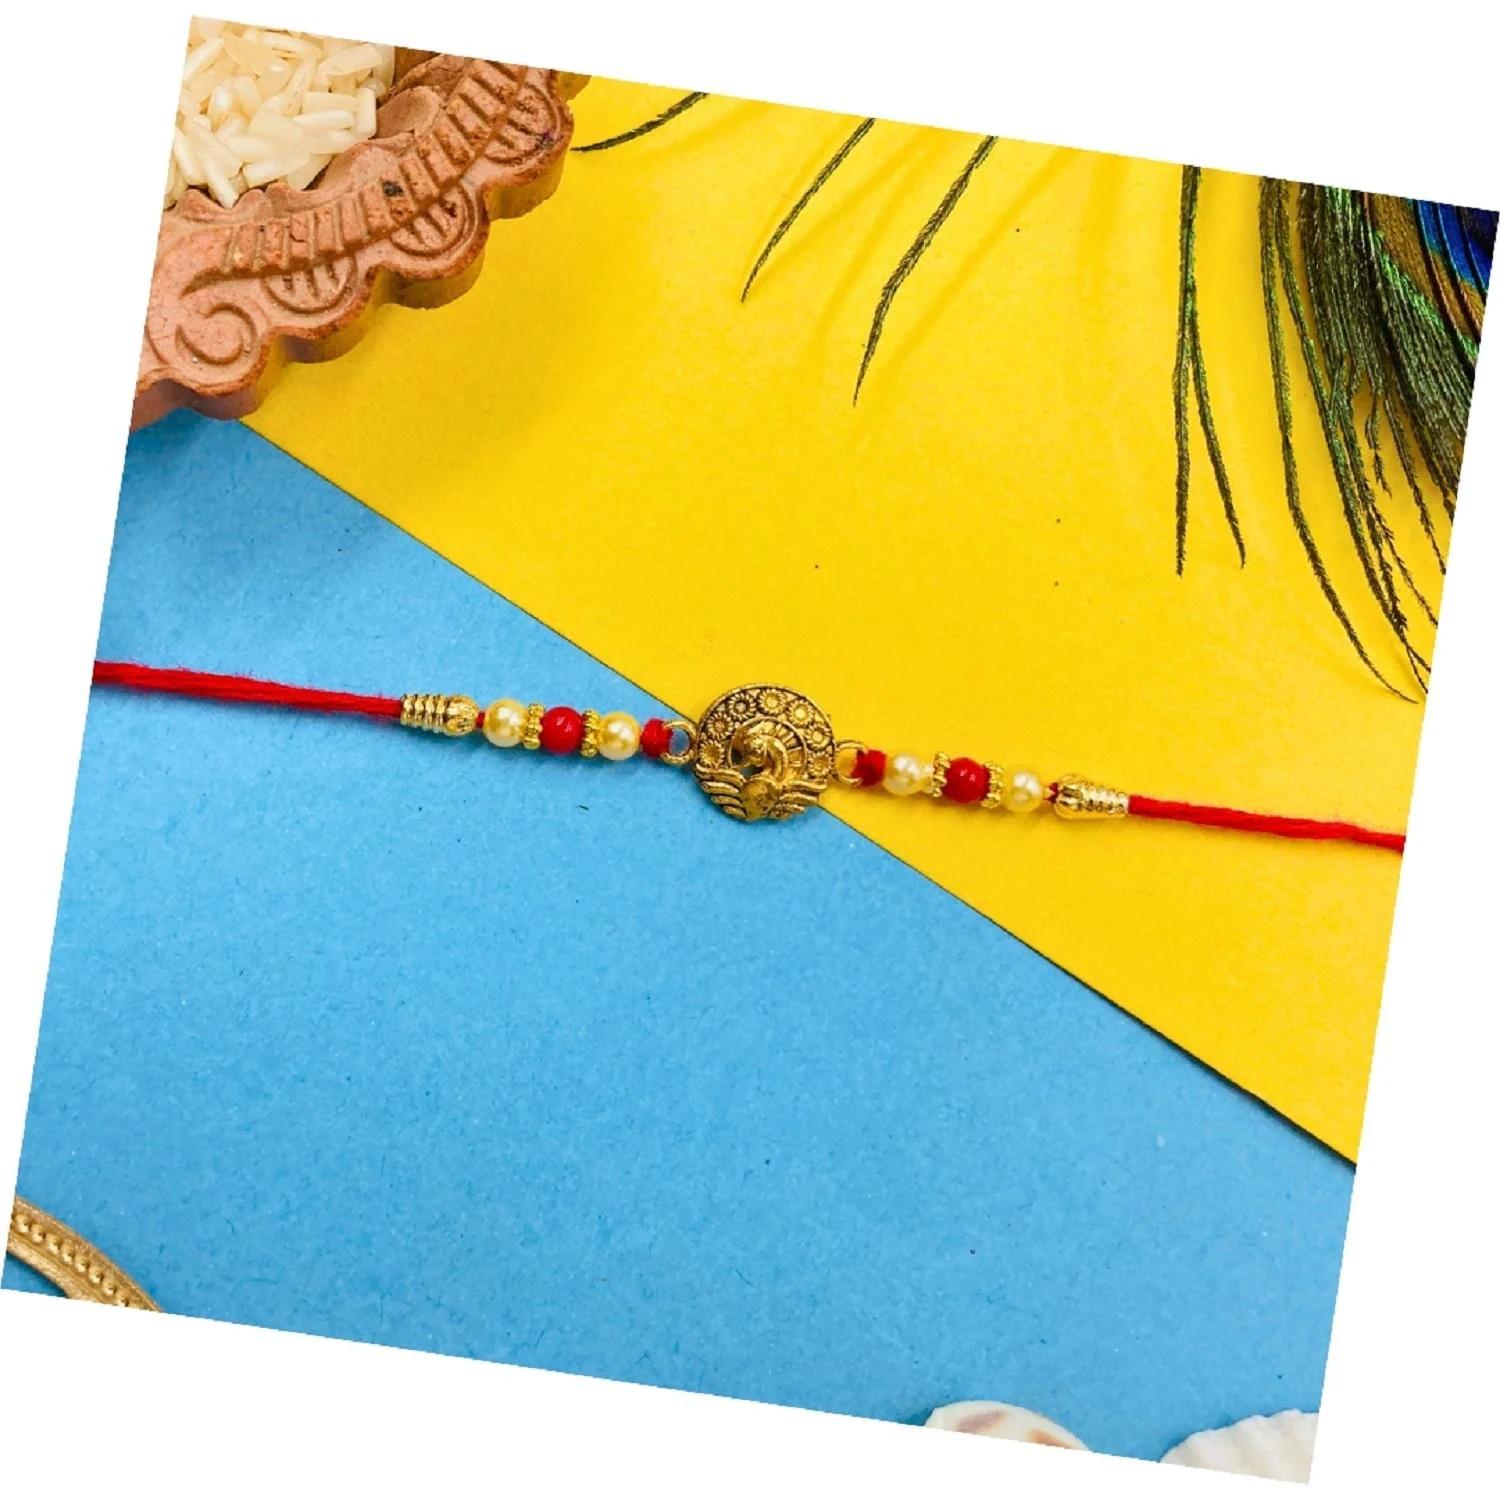
VIBRANCE Traditional Peacock Rakhi for Raksha Bandhan.
Type: Rakhis
Brand: VIBRANCE
Price: Rs. 248
 Raksha Bhandan is a celebration of the bond between a brother and sister. We specialize in creating unique rakhi designs for every brother and sister. Our rakhi collection ranges from traditional to modern designs, all of which are handcrafted with love and care. We strive to make each Raksha Bhandan special for our customers by providing the perfect rakhi for their loved ones. With our wide range of designs and styles, you can find the perfect rakhi for your brother or sister. Shop with us today to make your Raksha Bhandan magical. The design of the delivered product or parts of it may vary slightly from what is shown in the image. 
Features: Hand crafted pearl and crystal studded rakhi Multicolor Rakhi,Hand crafted pearl and crystal studded rakhi Multicolor Rakhi,Includes roli chawal and free greeting card,Rakshabandhan Special Card,Comes with Roli Chawal & Best Wishes Greeting Card in best packaging